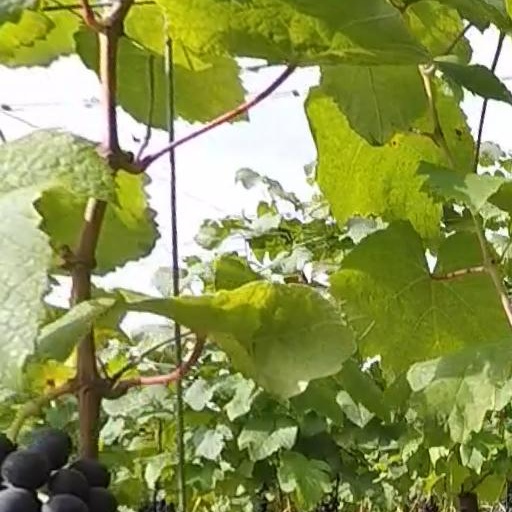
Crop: grape